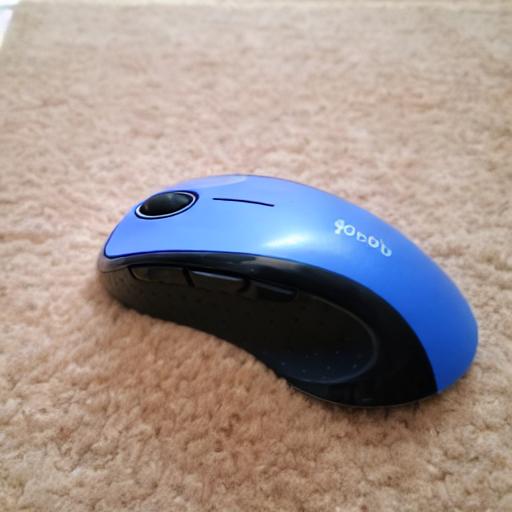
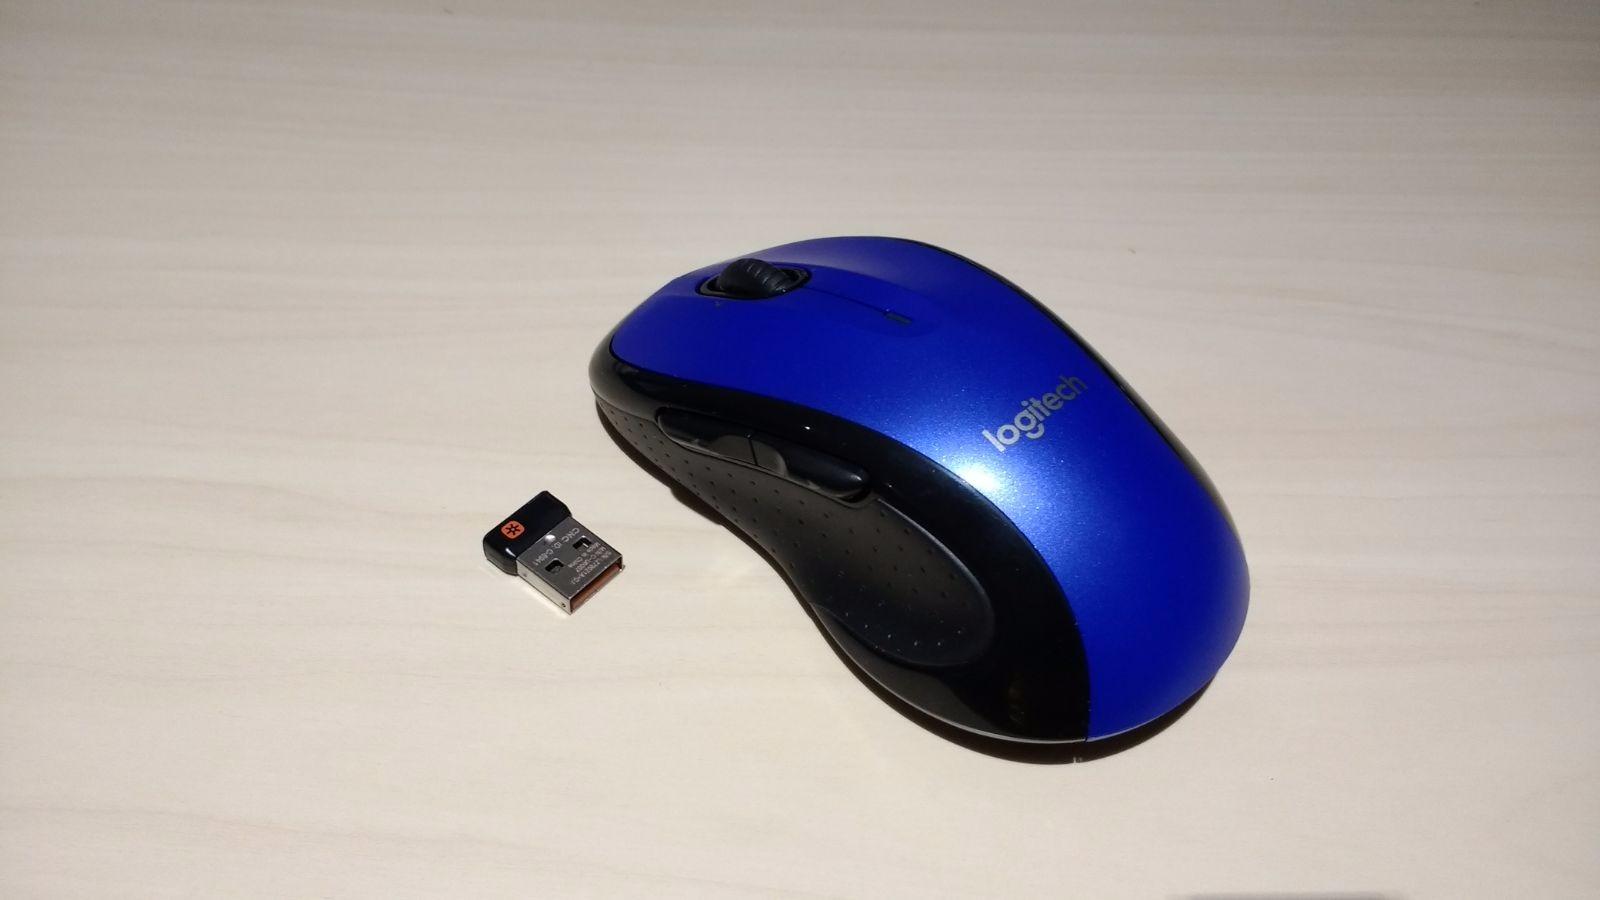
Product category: mouse
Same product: no